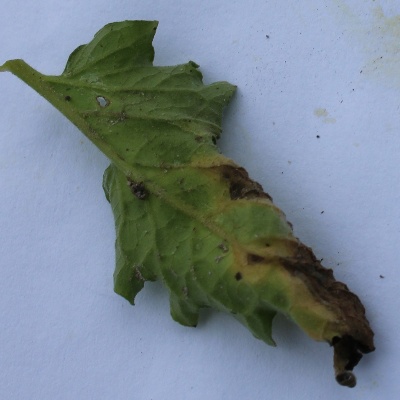
Crop: Tomato
Condition: leaf blight